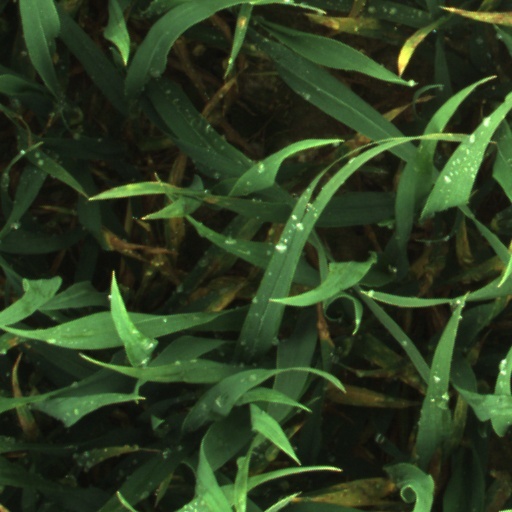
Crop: wheat